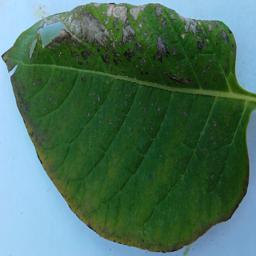
Etiqueta: Tizon_Temprano